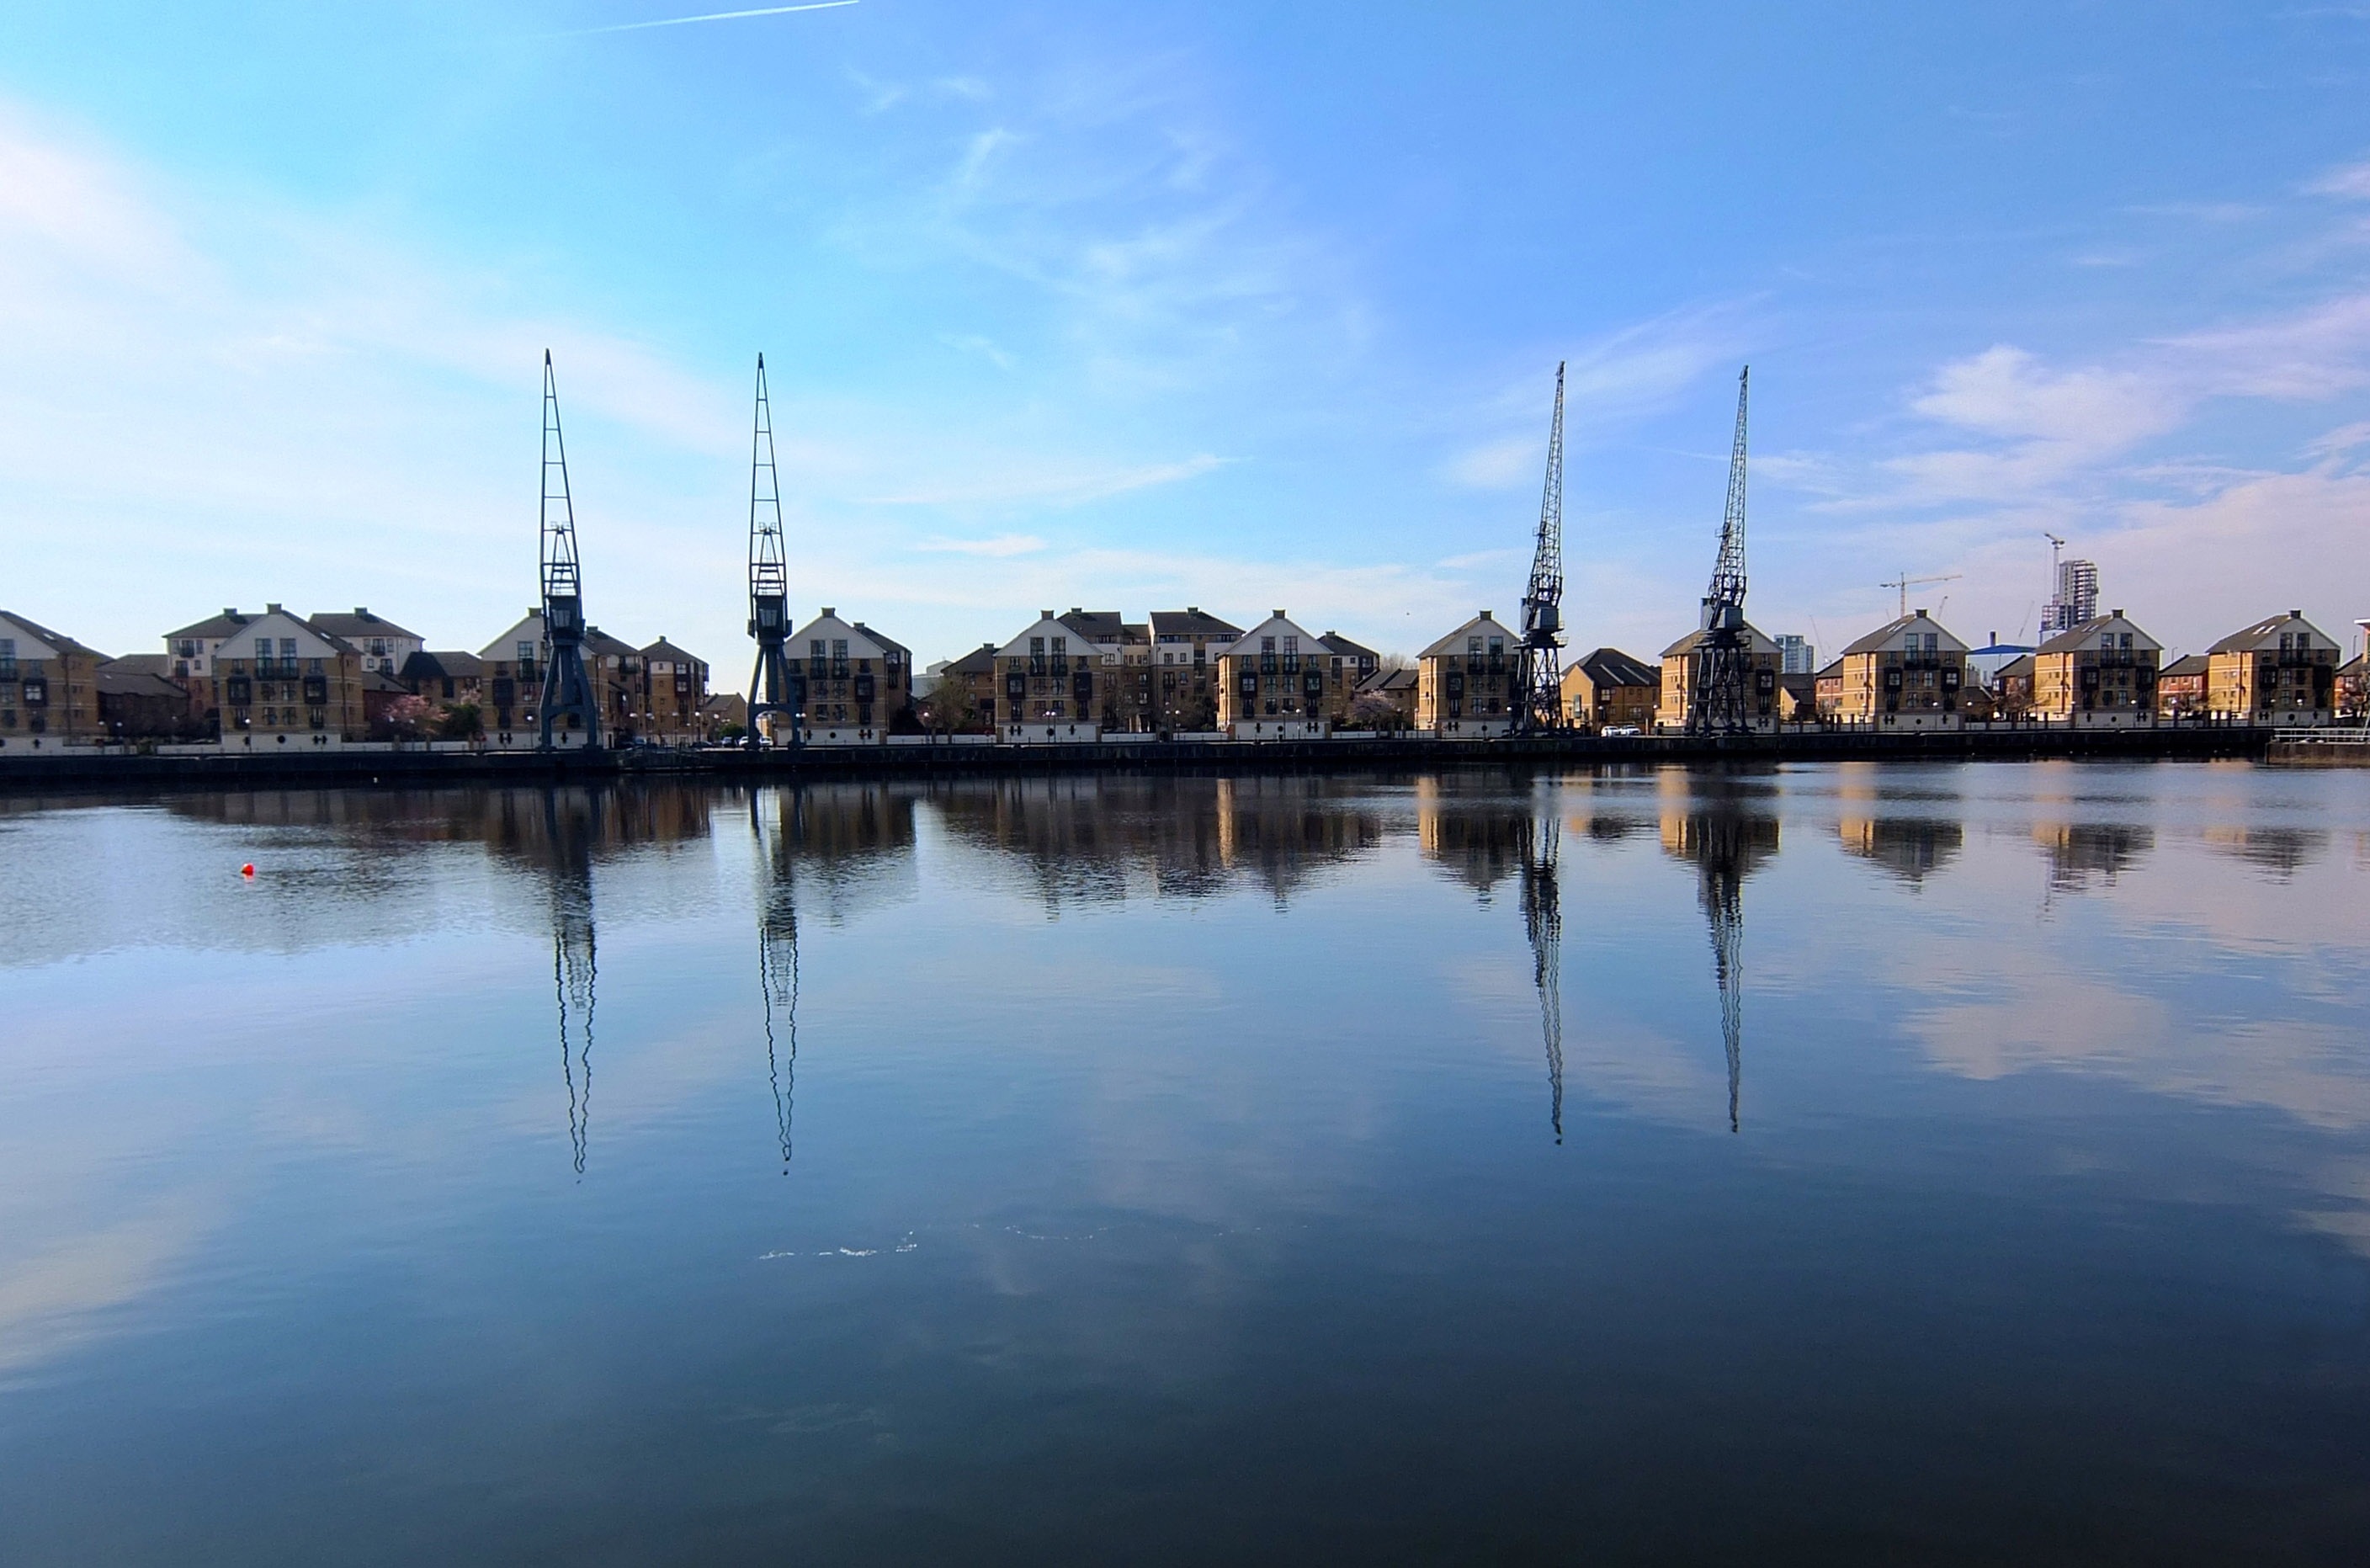
sea, water, horizon, dock, skyline, morning, lake, dawn, river, cityscape, panorama, dusk, evening, reflection, bay, marina, reservoir, port, london, crane, united kingdom, harbour cranes